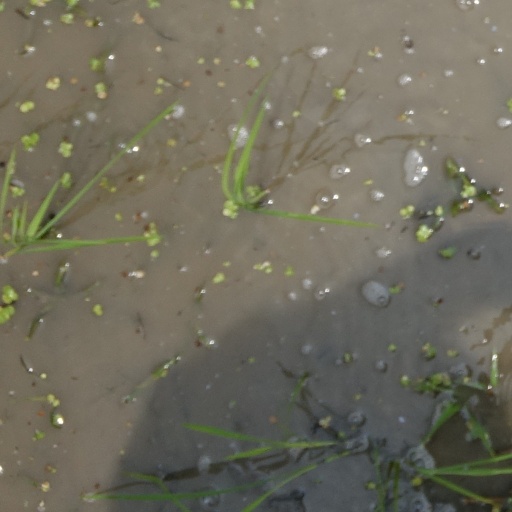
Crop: rice